Fatima Rushdi

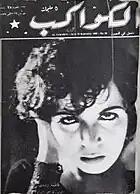
Fatima Rushdi on the cover of Al-Kawakib magazine, September 1932

Her first film appearance was in Ibrahim Lama's "Faji`a Fawq Al-Haram" in 1928. In 1933, she directed her first and only film, "al-Zawaj", which premiered in Paris. No surviving copies are known, and in her 1970 memoir, she claimed to have burned the completed film. In the film, she starred as a woman pushed into an unhappy marriage by her father who dies tragically at the end.